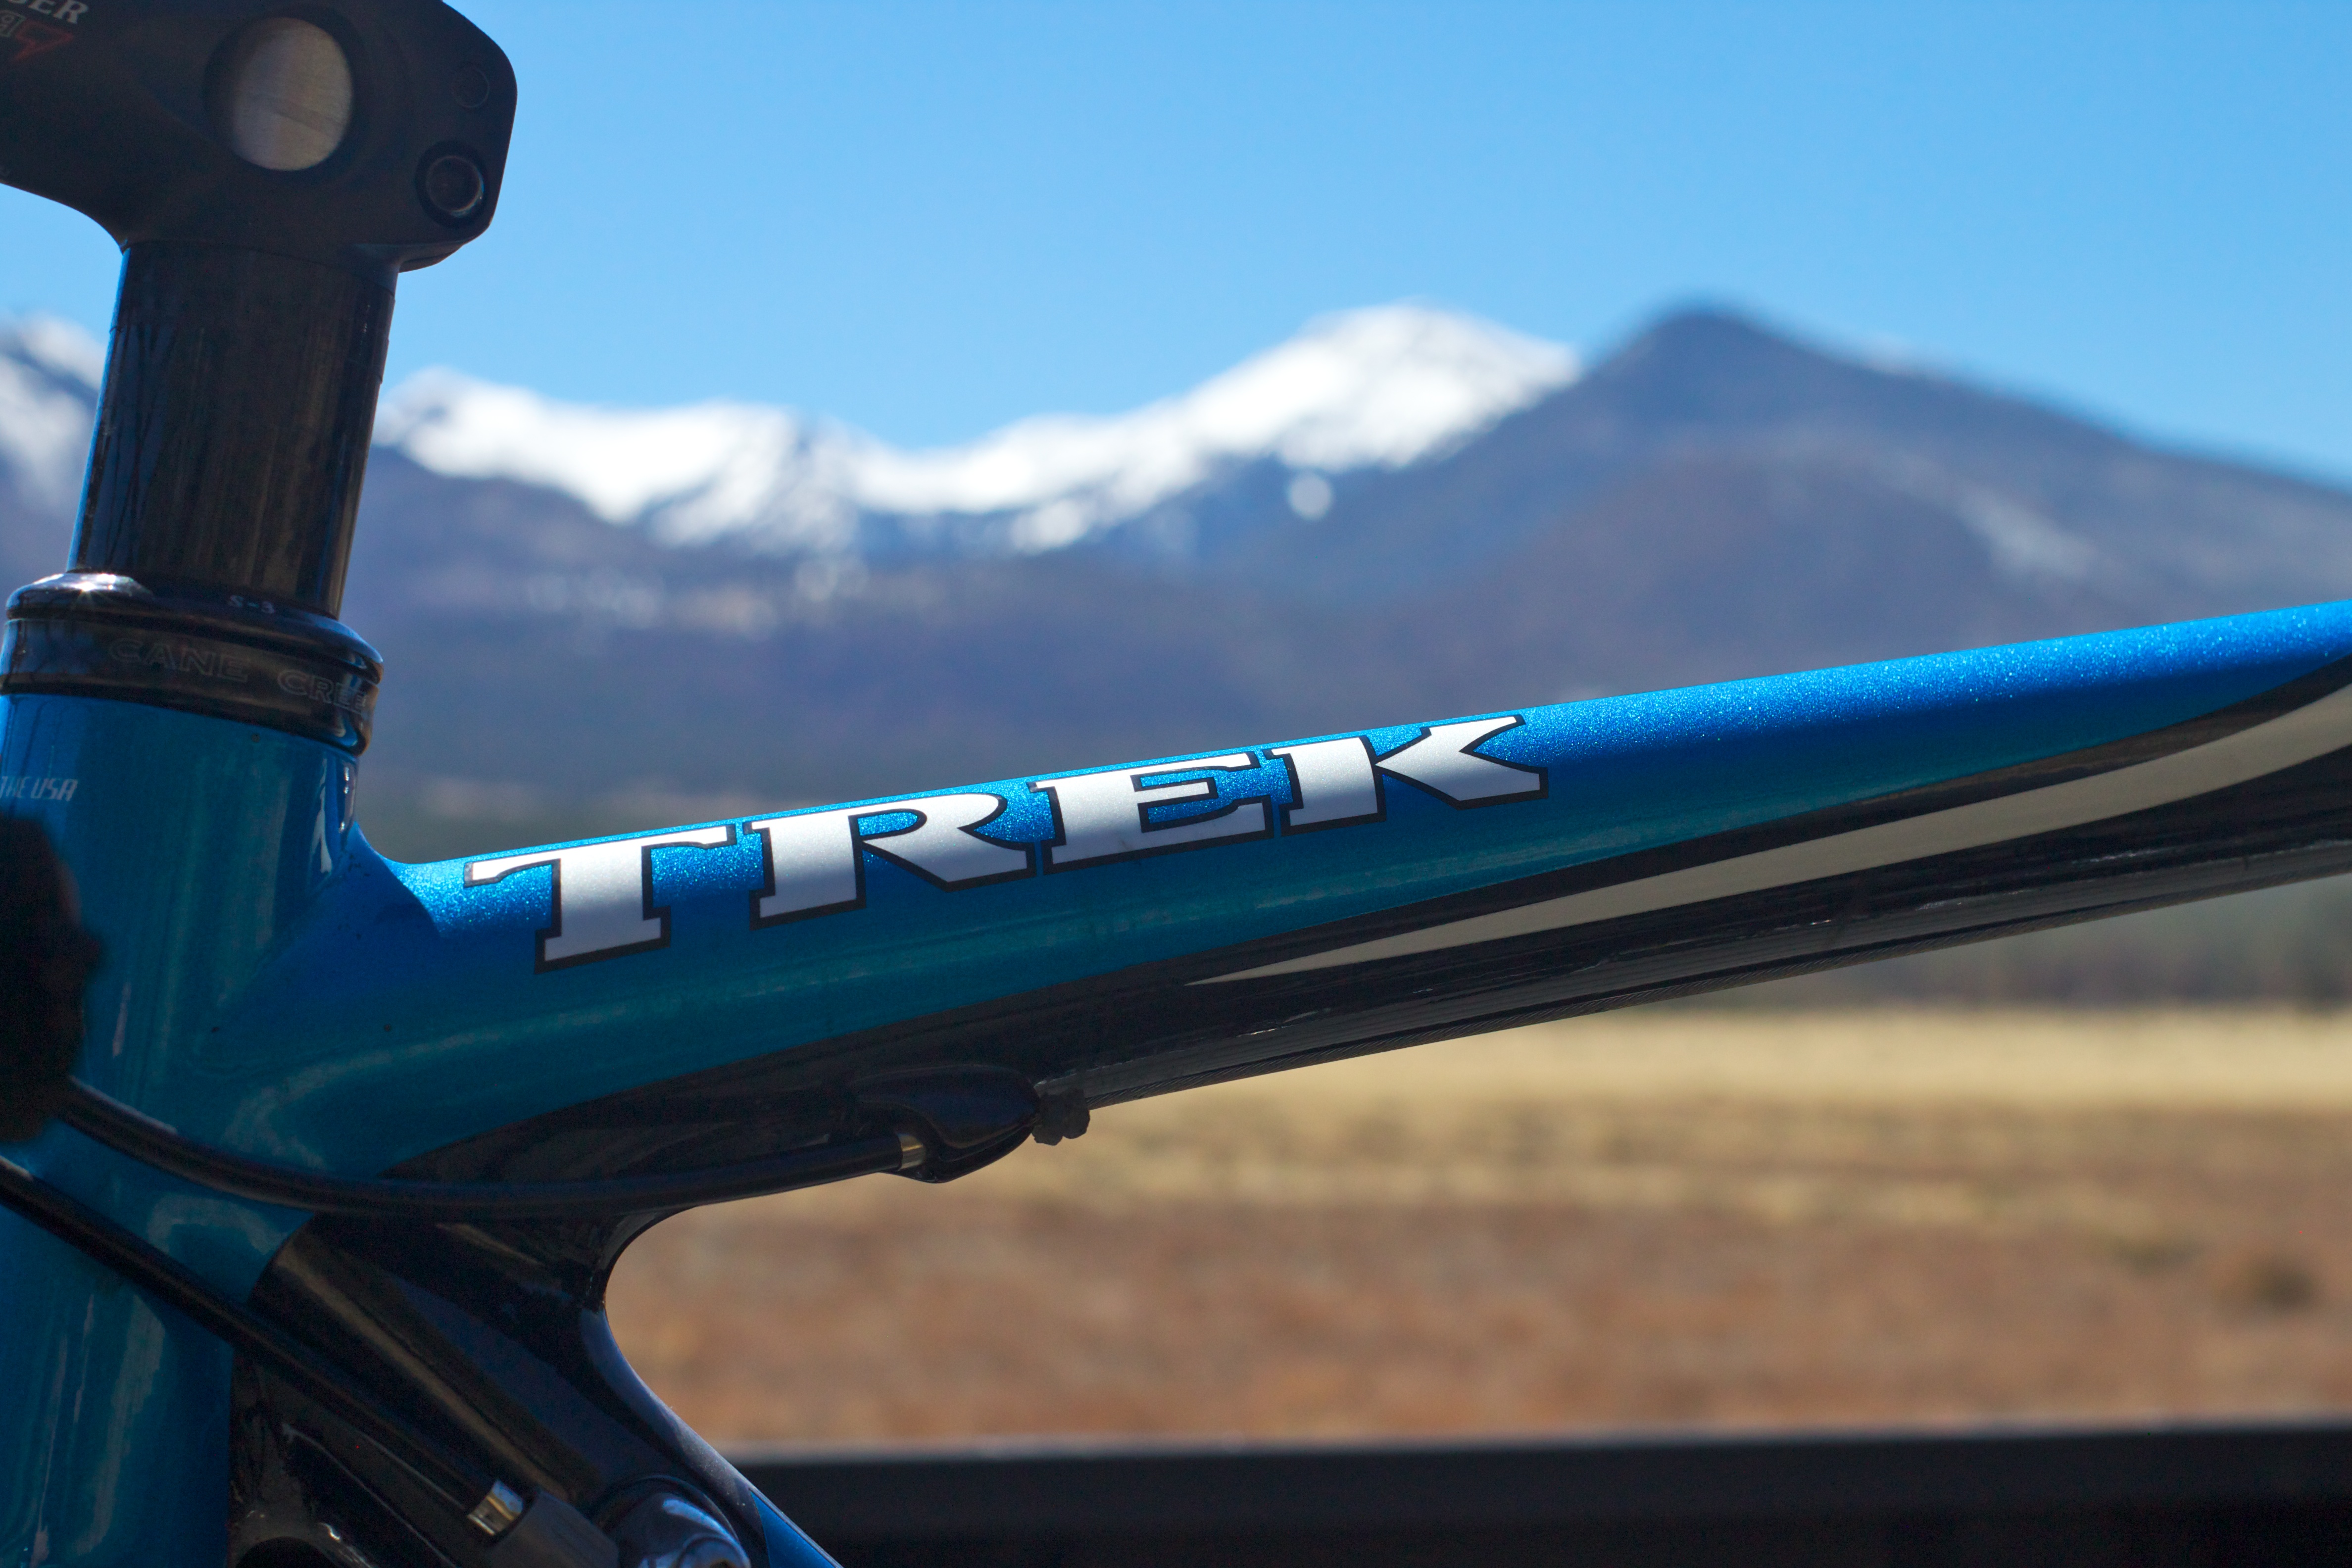
wheel, bicycle, vehicle, blue, sports equipment, mountain bike, dailyshoot, bicycle frame, automotive exterior, atmosphere of earth